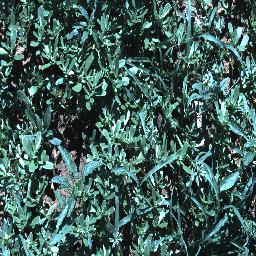
Label: negative